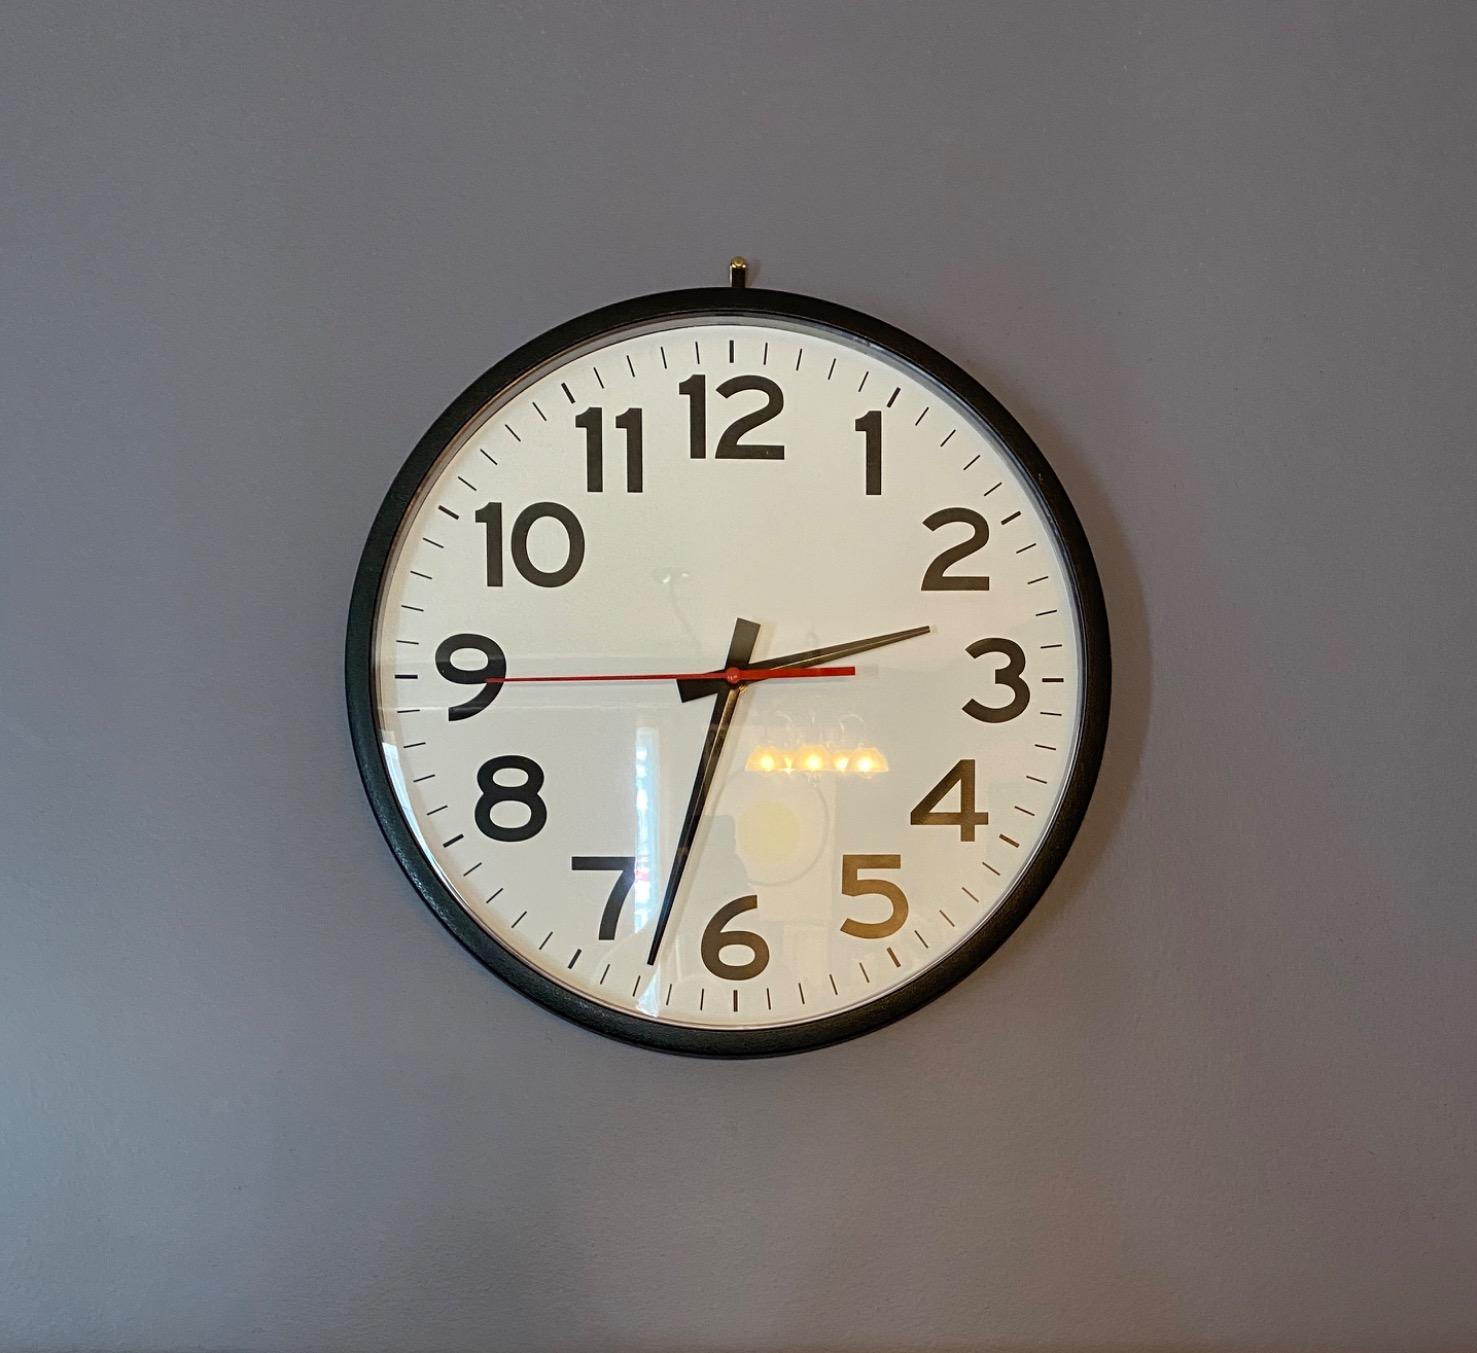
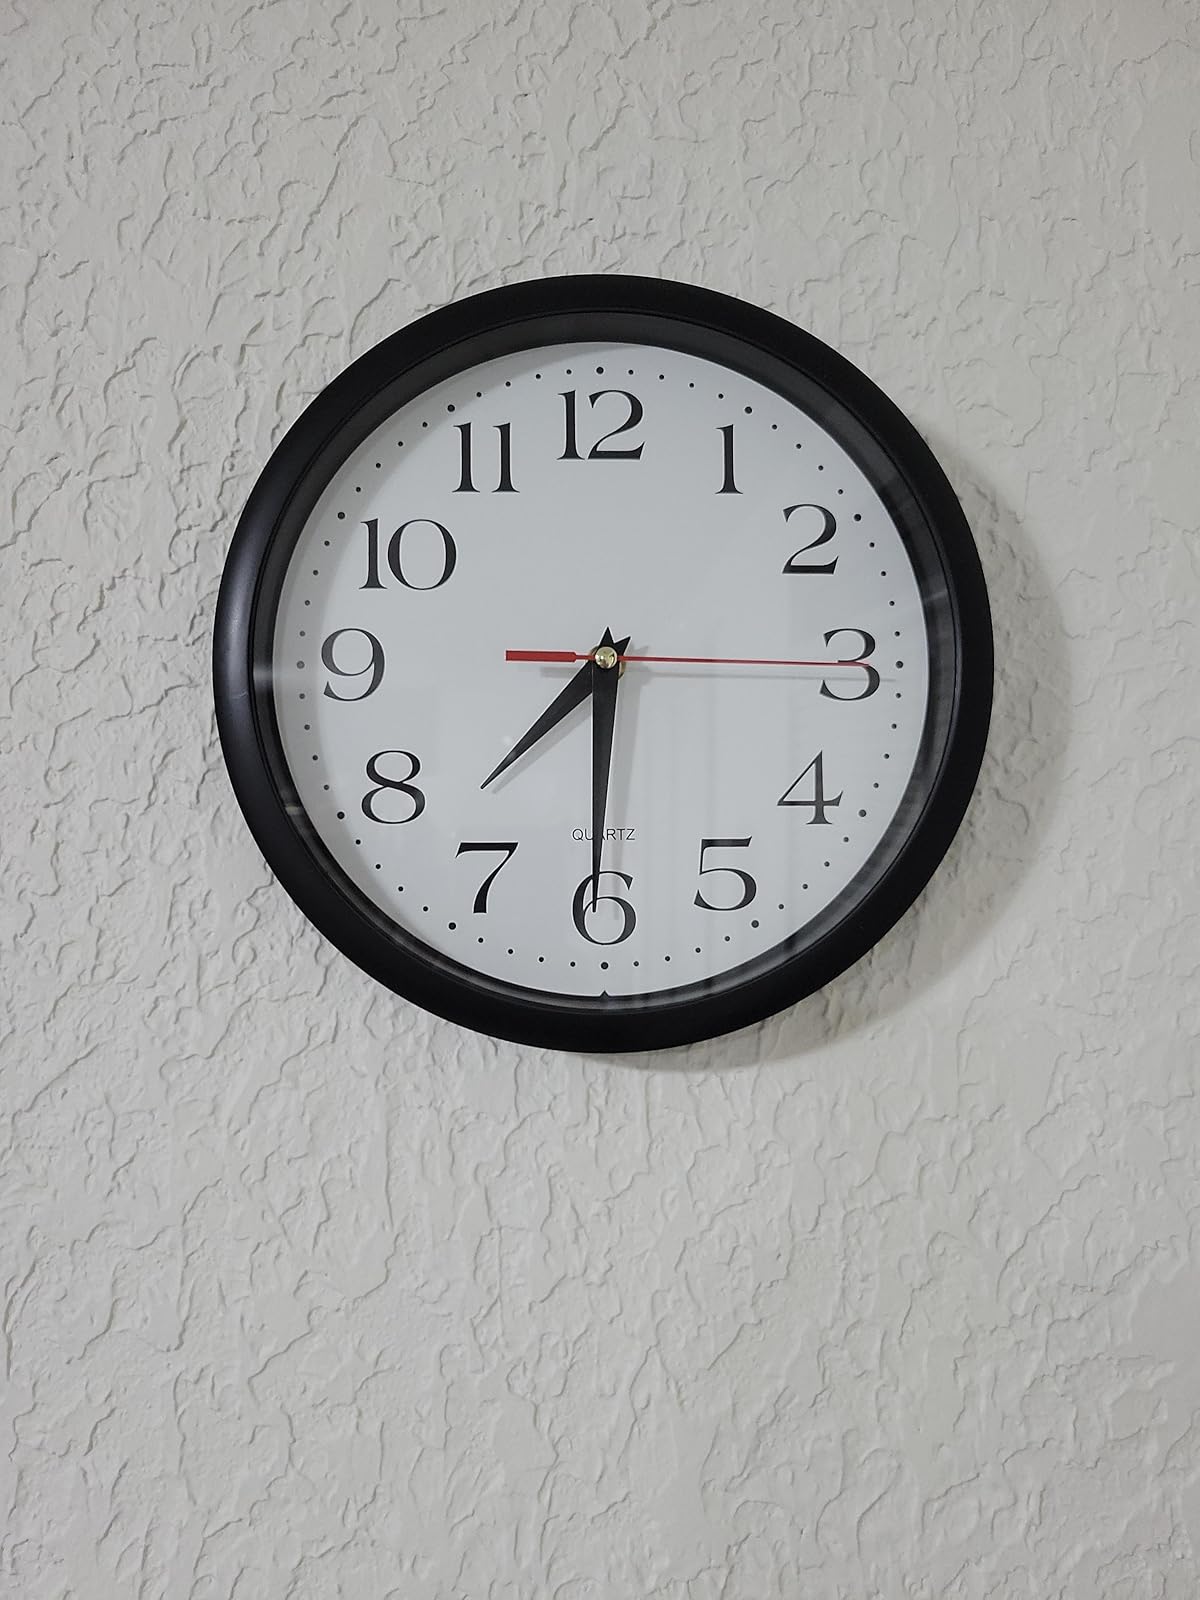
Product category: clock
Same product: no